Blind man of Bethsaida

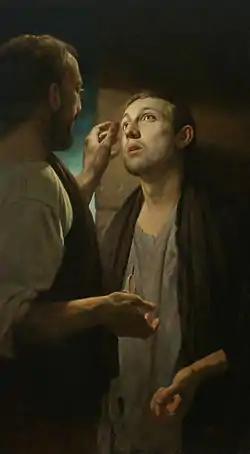
"Christ Healing the Blind Man" by A. Mironov

The Blind Man of Bethsaida is the subject of one of the miracles of Jesus in the Gospels. It is found only in Mark 8:22–26. The exact location of Bethsaida in this pericope is subject to debate among scholars but is likely to have been Bethsaida Julias, on the north shore of Lake Galilee.